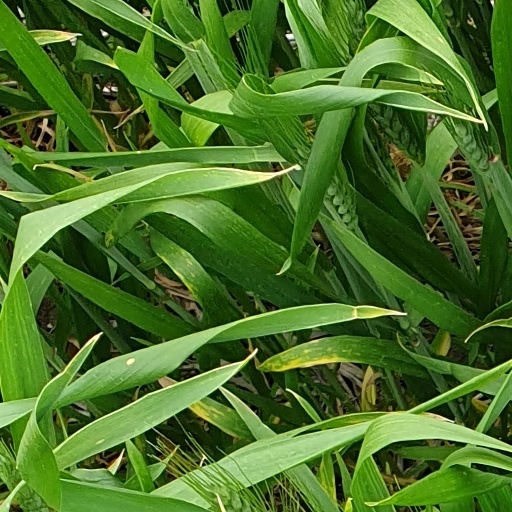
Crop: wheat